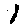
Label: 1